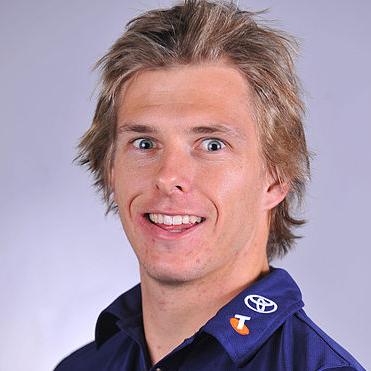
Age: 23